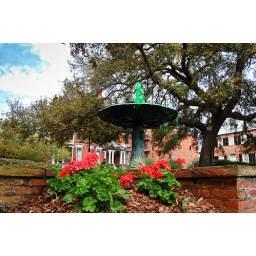
everything there was green this weekend, even the water in the fountains